The Mandalorian season 1

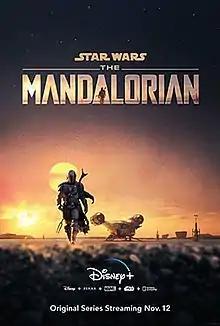
Promotional poster

The first season of the American television series "The Mandalorian" is part of the "Star Wars" franchise, set after the events of the film "Return of the Jedi" (1983). It follows a lone bounty hunter who goes on the run to protect "The Child". The season was produced by Lucasfilm, Fairview Entertainment, and Golem Creations, with Jon Favreau serving as showrunner.